W Racing Team

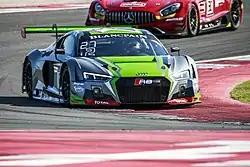

WRT announced further expansion of their program in 2012 with accepted entries in the FIA GT World Championship as the representatives of Audi. They went on to finish third in the Teams standings, winning three races on the way. In 2013 WRT won both the Teams' and Drivers' Championship of the newly named FIA GT Series.